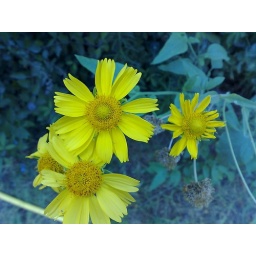
yellow flower in summer.